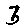
Label: 3